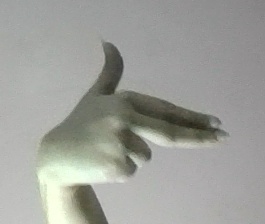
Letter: ghain